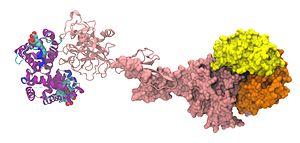
L'haptoglobine est une mucoprotéine existant dans le plasma sanguin se combinant facilement avec l'hémoglobine extra-globulaire. Sa valeur normale est nulle chez le nouveau-né, et de 30 à 200 mg/dL à partir de l'âge de 4 mois et chez l'adulte. Une valeur inférieure à 25 mg/dL évoque une hémolyse